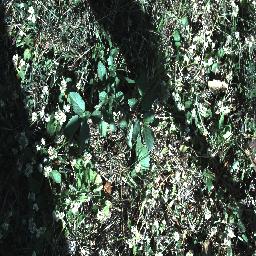
Label: snake_weed